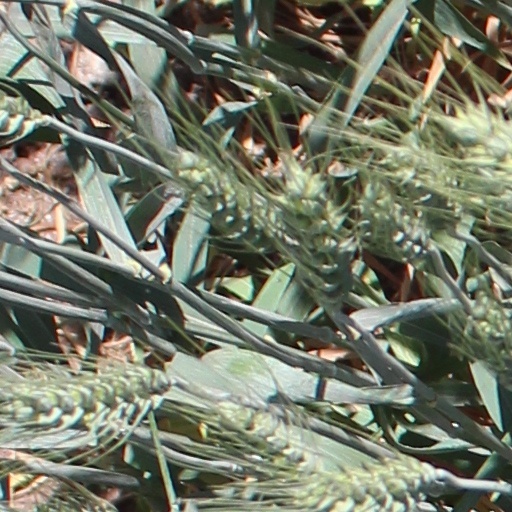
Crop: wheat